Arakan campaign (1942–1943)

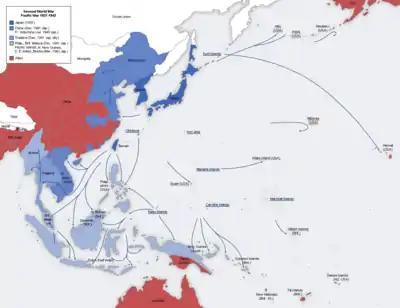
Japanese advance until mid-1942

In May 1942, the Allies retreated from Burma, accompanied by many refugees, mainly Indian and Anglo-Burmese. Although the Japanese halted their advance on the Chindwin River (mainly because the heavy monsoon rains descended at this point and made the roads and tracks through the mountainous frontier between India and Burma impassable), the leadership of the British Indian Army feared that they would attack again after the monsoon ended. The Government of India and the state governments of the eastern provinces of Bengal, Bihar and Orissa faced widespread disorder and a growing famine which would eventually become the disastrous Bengal famine of 1943.